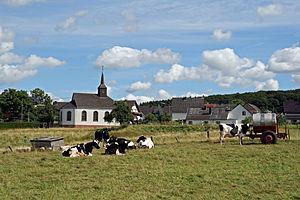
Dankerath est une municipalité allemande située dans le land de Rhénanie-Palatinat et l'arrondissement d'Ahrweiler.